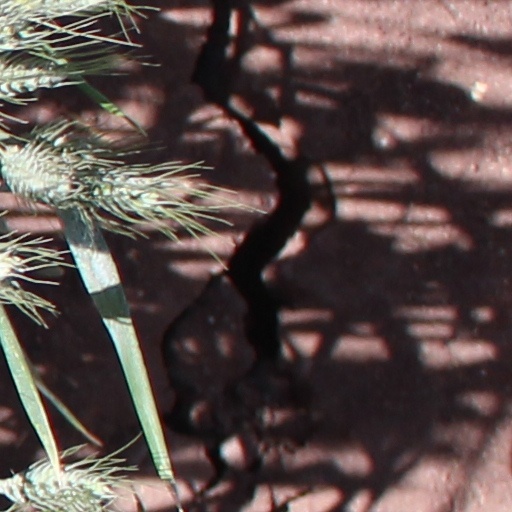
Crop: wheat